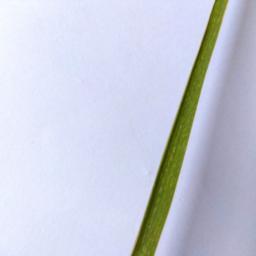
Label: Rice___Healthy